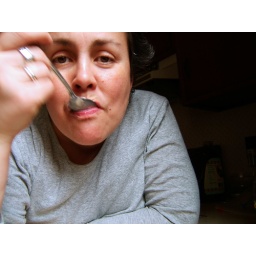
in my kitchen there is a big window, i sometimes stand at the counter, eating before the window, watching the little birds.